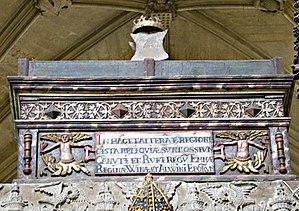
Emma de Normandie ou Ælfgifu est une princesse normande devenue reine en tant qu'épouse successive de deux souverains anglais. Elle est d'abord l'épouse d'Æthelred le Malavisé, puis celle de Knut le Grand, aussi roi de Danemark à partir de 1018. Elle est la mère des rois Knud le Hardi et Édouard le Confesseur.